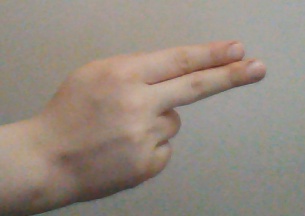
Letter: ain